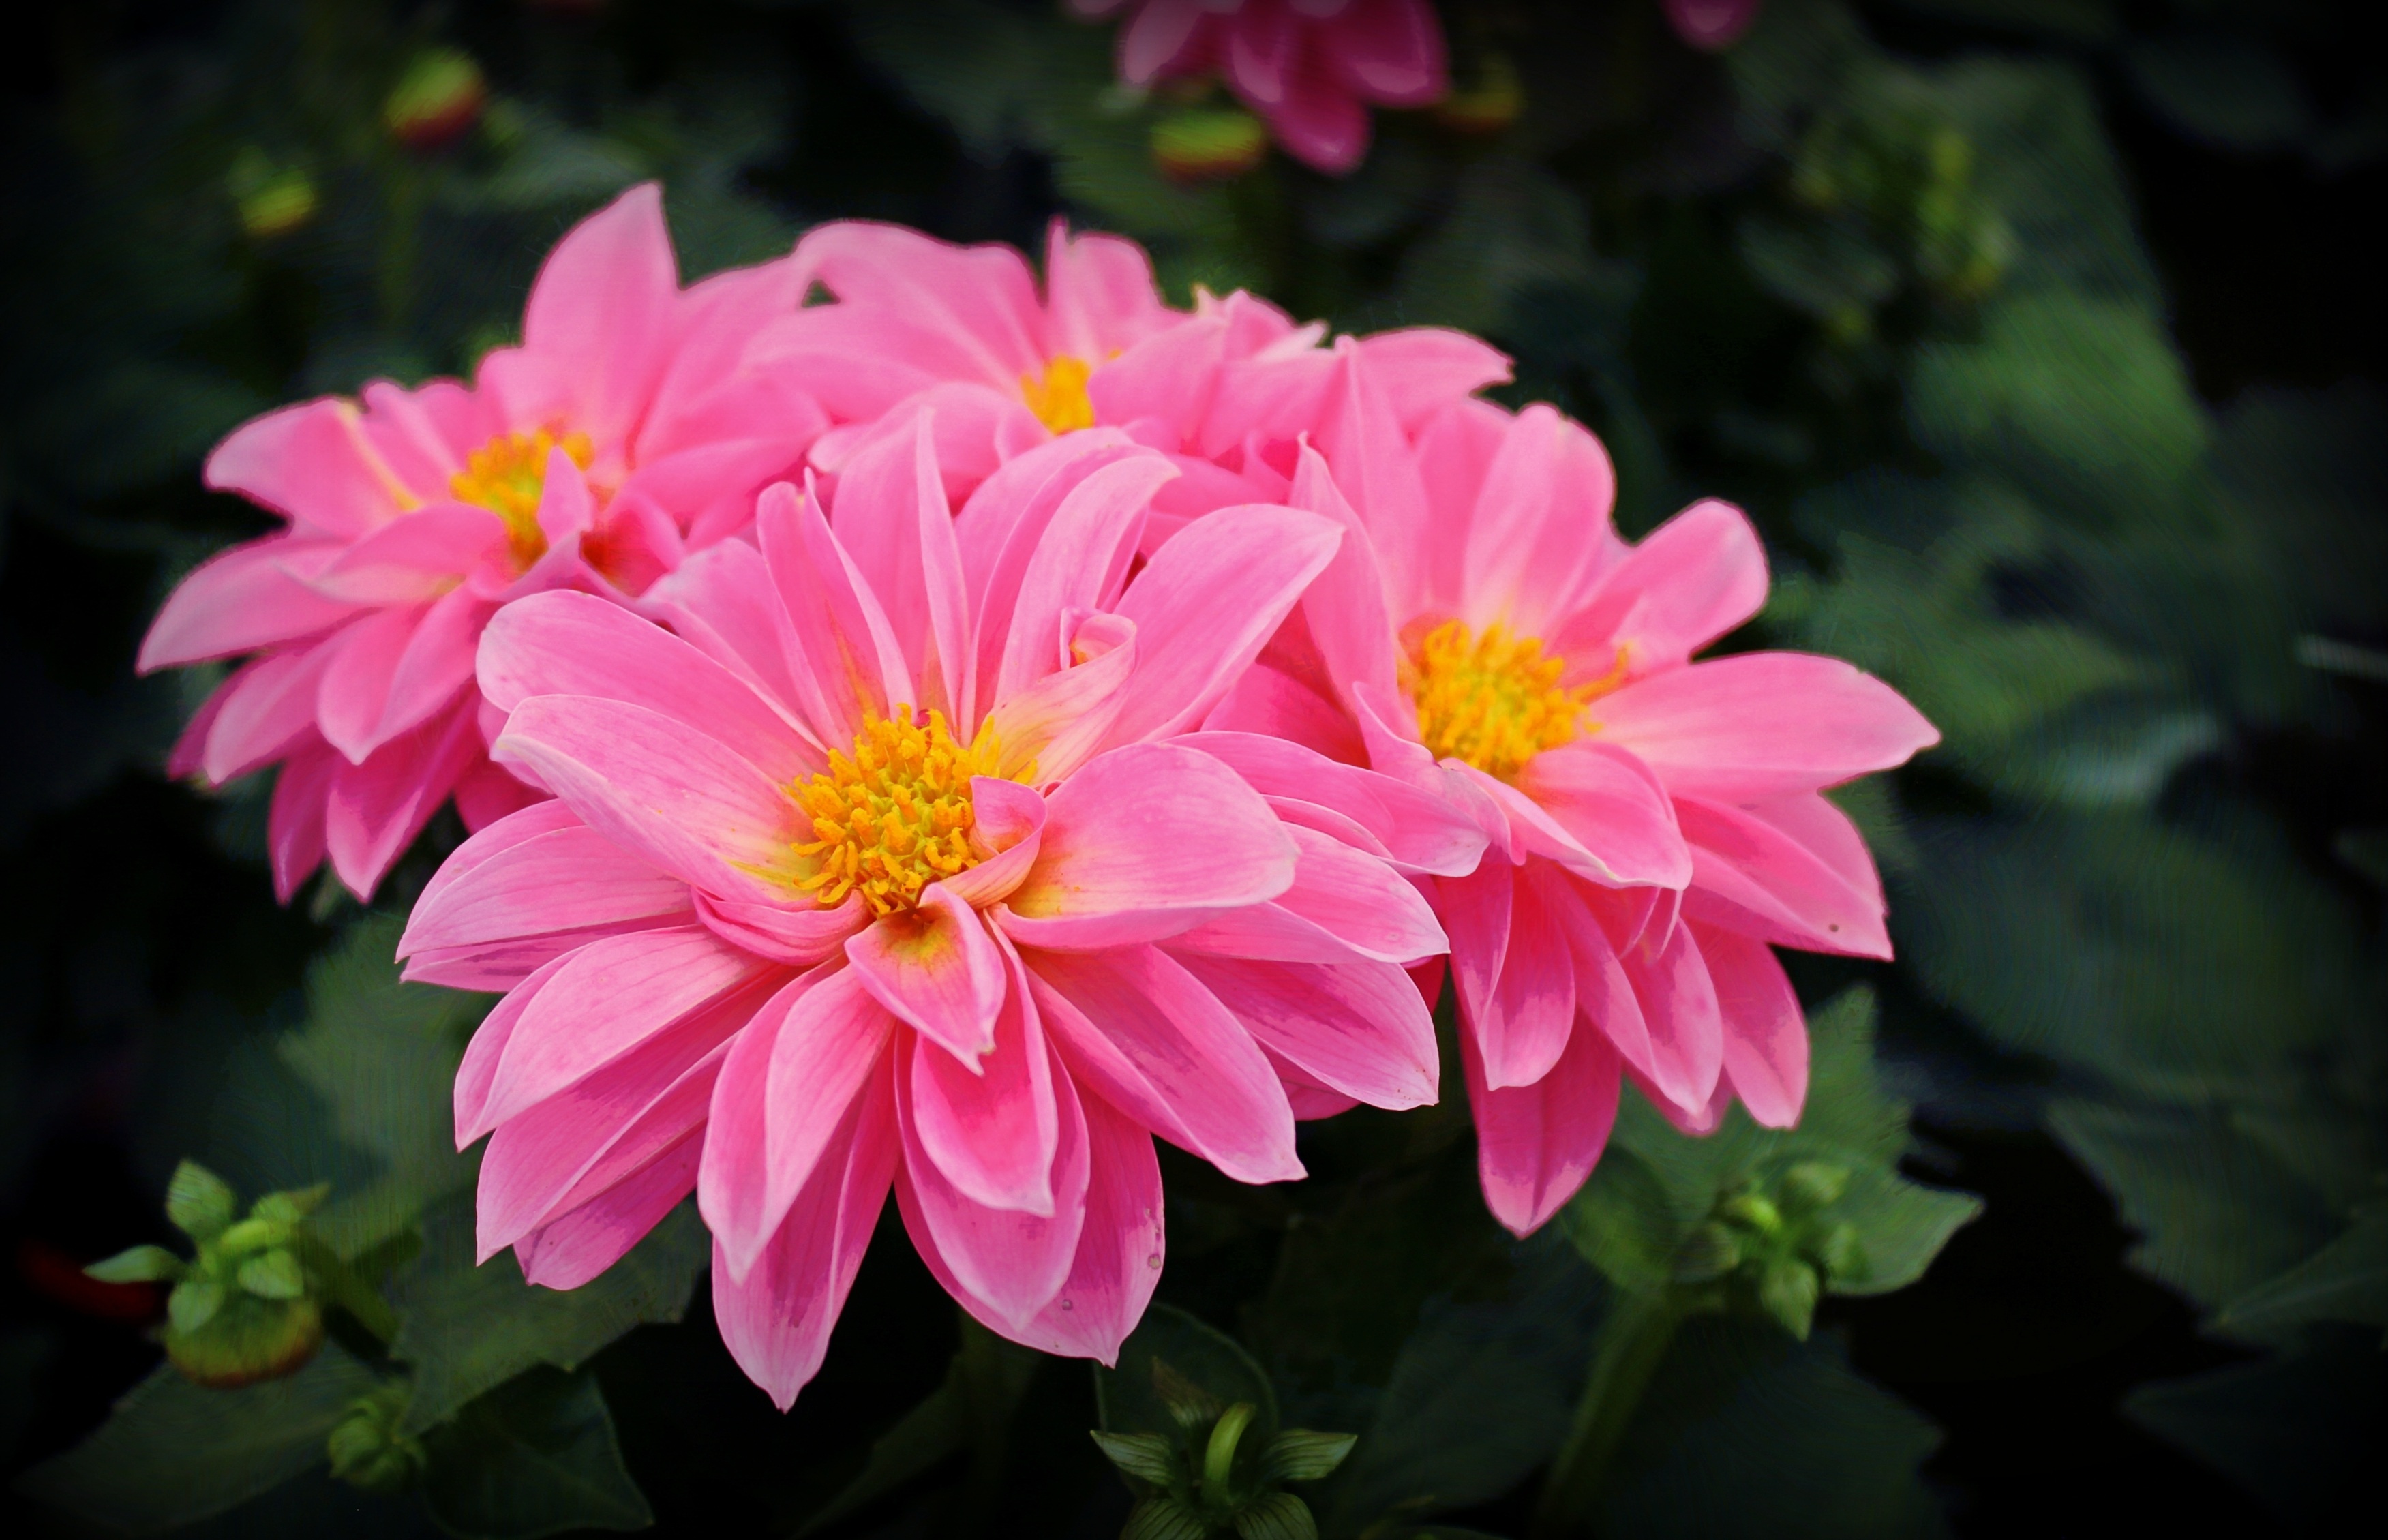
nature, plant, flower, petal, bloom, color, fresh, pink, aquatic plant, flora, freshness, flowers, dahlia, bright, macro photography, garden flowers, pink flowers, showy, flowering plant, daisy family, city car, annual plant, land plant, garden cosmos, dahlietta, dahliettas